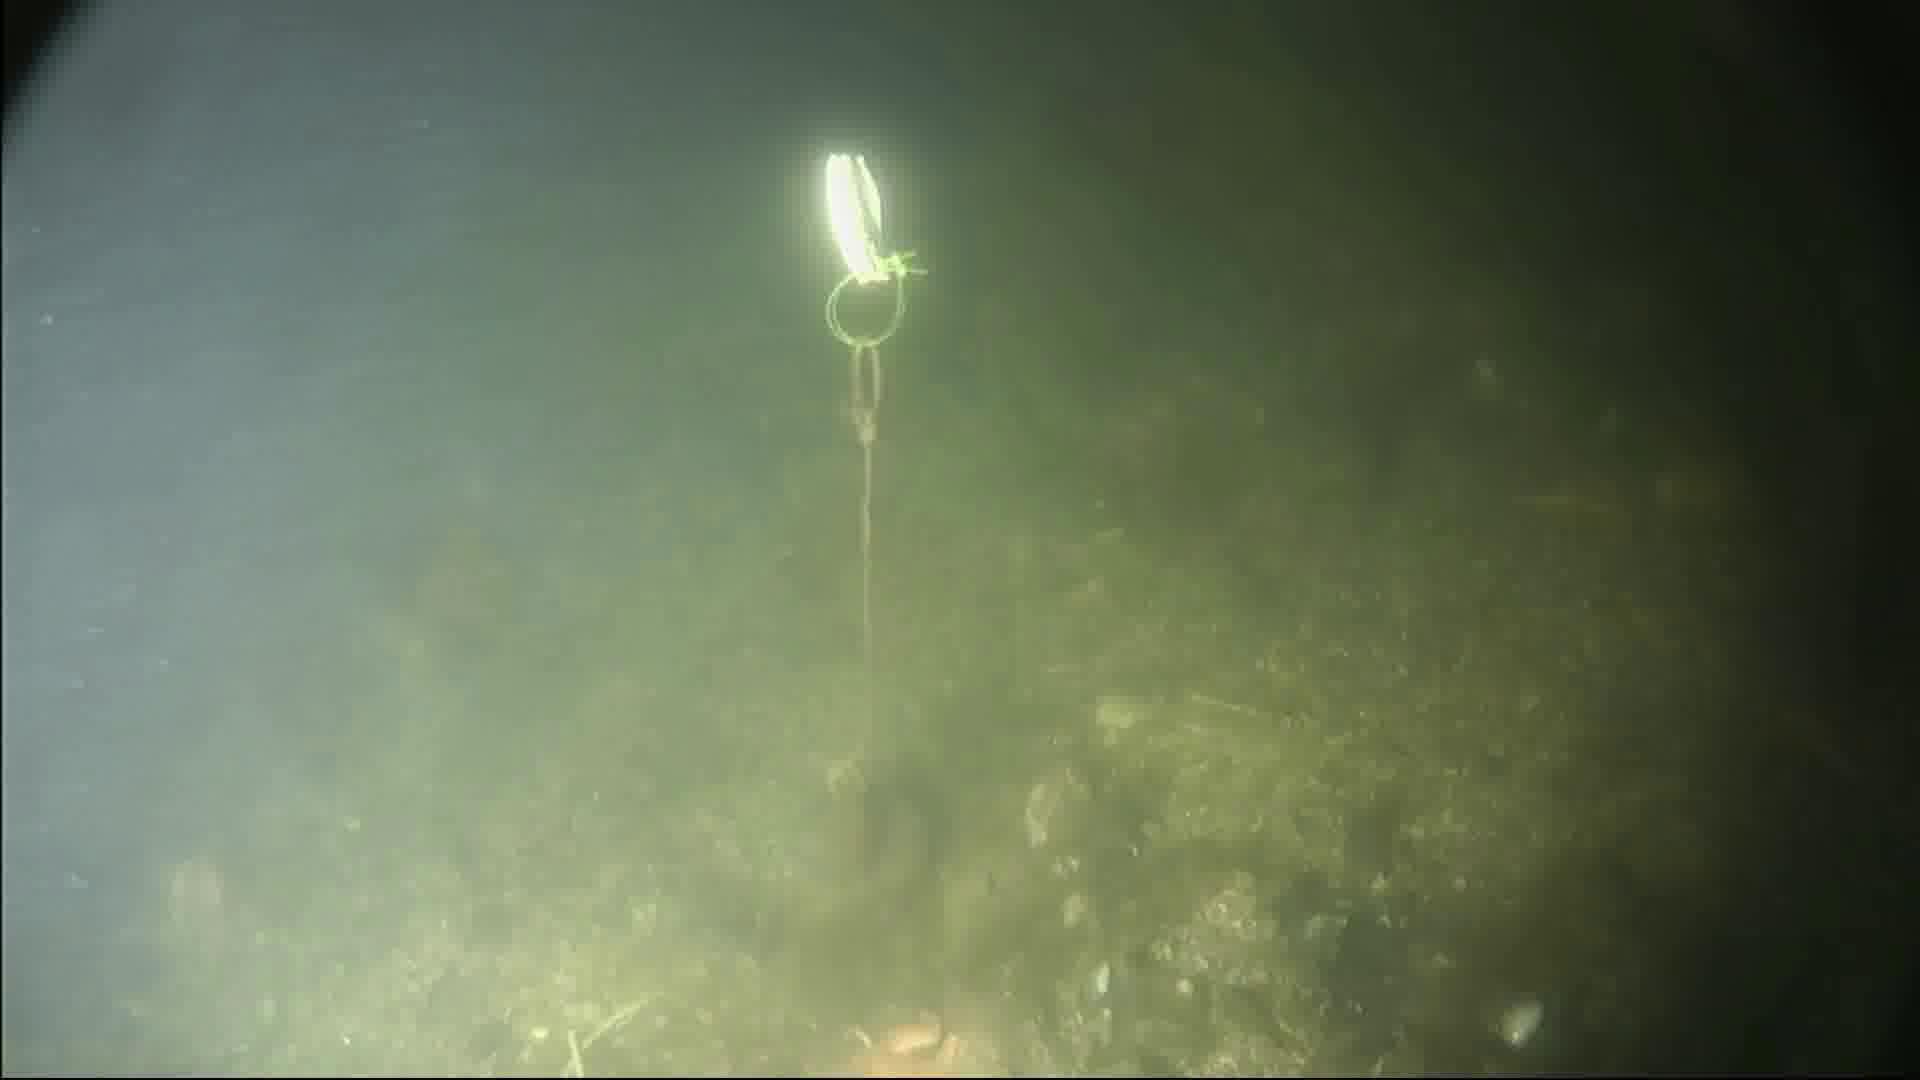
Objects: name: starfish